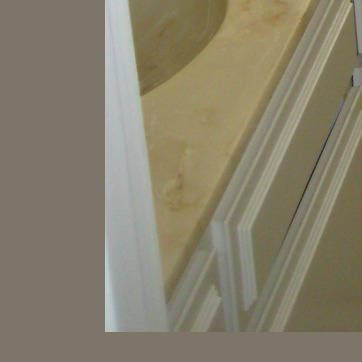
Material: polishedstone